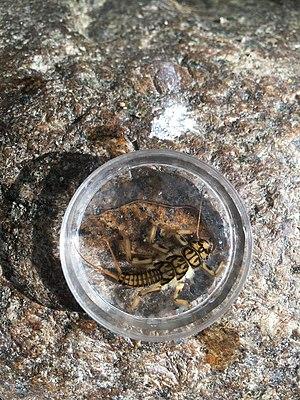
Perla marginata, la Brèze (Cévennes)
L'appareil respiratoire des insectes est l'ensemble d'organes qui permettent les échanges de gaz respiratoires entre ces animaux et leur environnement. Les insectes sont des arthropodes essentiellement terrestres, dotés d'un système respiratoire spécialisé, adapté à la respiration aérienne. À l'opposé du système circulatoire des animaux couplé avec leur système respiratoire, ce dernier est distinct chez les insectes. Il est constitué d'un réseau ouvert très ramifié de voies respiratoires qui assurent le transfert des gaz métaboliques et débouchent extérieurement au niveau des stigmates à ouverture variable, appelés spiracles.
Le degré de saprobie d'un cours d'eau est calculé d'abord pour un taxon d'animal : on multiple son indice d'abondance par celui de saprobie. Ensuite, la somme de ces valeurs par taxon est divisée par la somme des indices d'abondance.